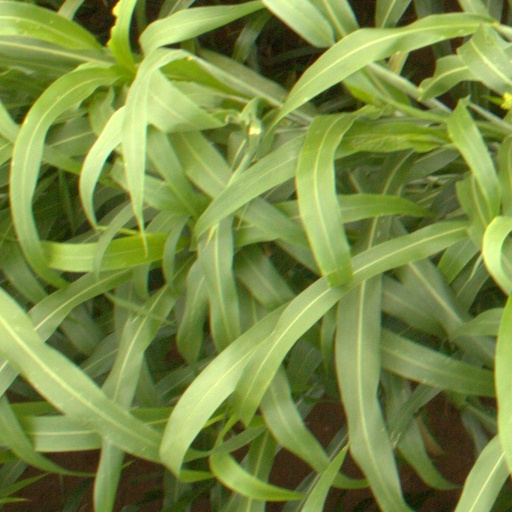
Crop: sorghum